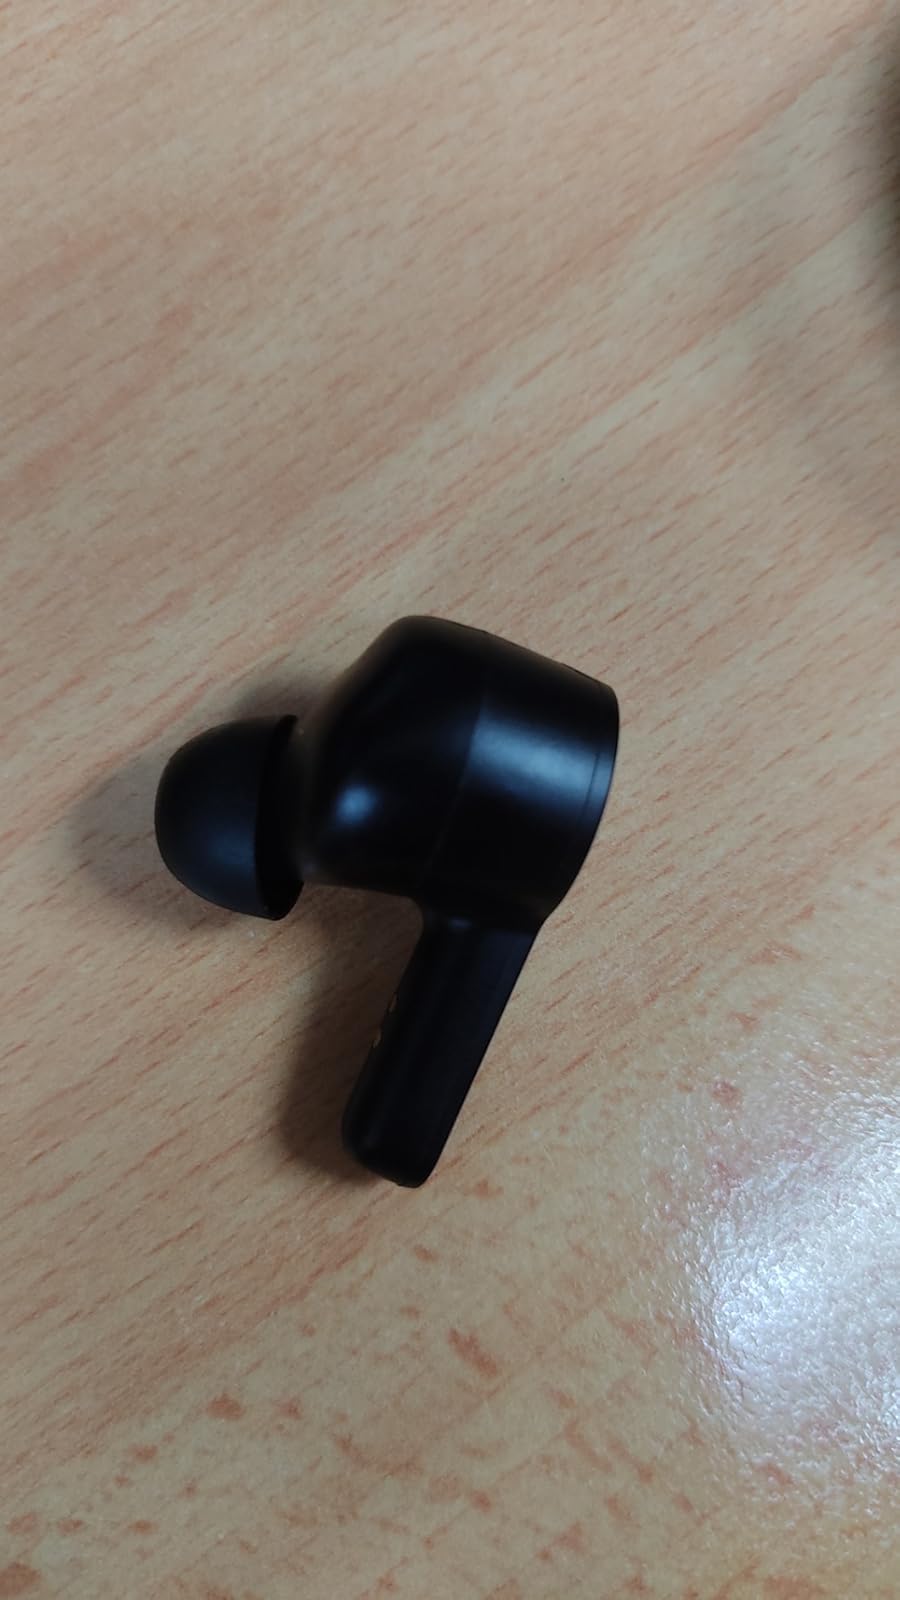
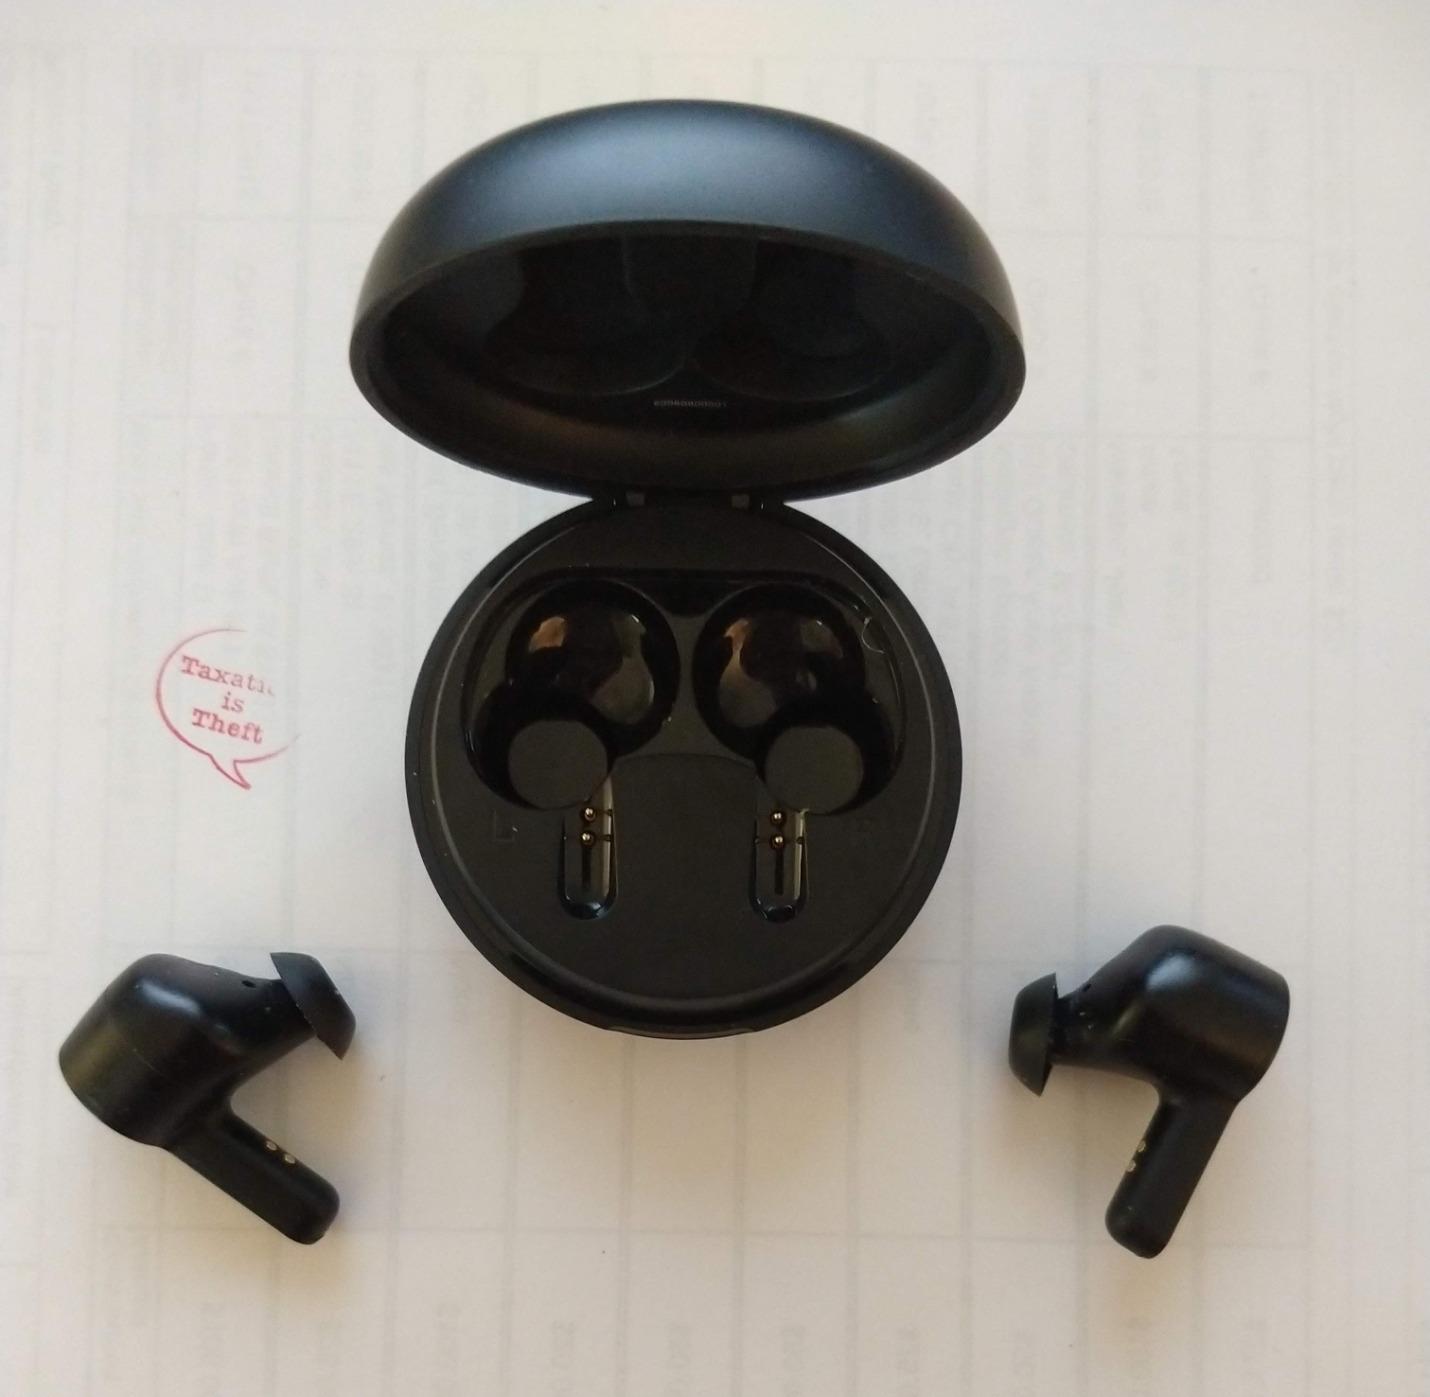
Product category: earbuds
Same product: yes